James L. Lawther House

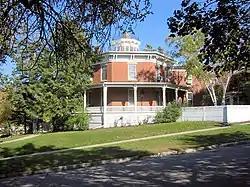

The James L. Lawther House is an octagon house in Red Wing, Minnesota, United States. The owner, James Lawther, built it after he visited Dubuque, Iowa and toured the Langworthy House there. At the time, the Langworthy House was the grandest house of its type on the upper Mississippi River. The Lawther House was built in 1857, with an addition in 1870. Its location, at the corner of Third and Hill Streets, has been termed "one of the most architecturally significant intersections in Minnesota" and is part of the Red Wing Residential Historic District. It is listed on the National Register of Historic Places.